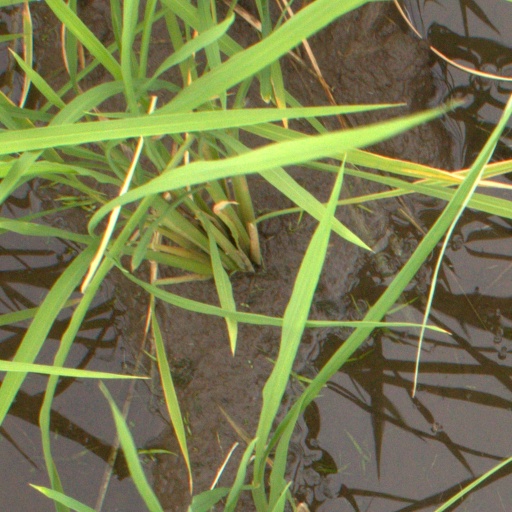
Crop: rice